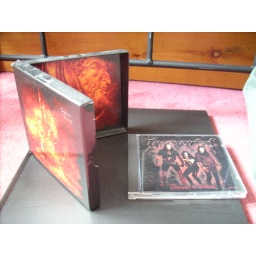
IMMORTALs Damned in black album. Limited box edition